George Herbert

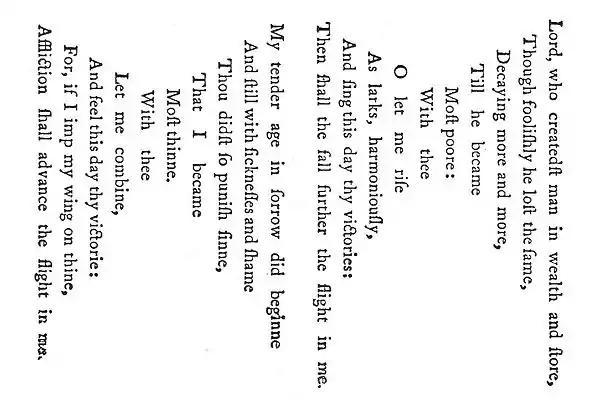
Herbert's "Easter Wings" printed sideways on facing pages

George Herbert was born 3 April 1593 in Montgomery, Montgomeryshire, Wales, the son of Richard Herbert (died 1596) and his wife Magdalen "née" Newport, the daughter of Sir Richard Newport (1511–1570). George was one of 10 children. The Herbert family was wealthy and powerful in both national and local government, and George was descended from the same stock as the Earls of Pembroke. His father was a member of parliament, a justice of the peace, and later served for several years as "custos rotulorum" (keeper of the rolls) of Montgomeryshire. His mother was a patron and friend of John Donne and other poets, writers and artists. As George's godfather, Donne stood in after Richard Herbert died when George was three years old. Herbert and his siblings were then raised by his mother, who pressed for a good education for her children.